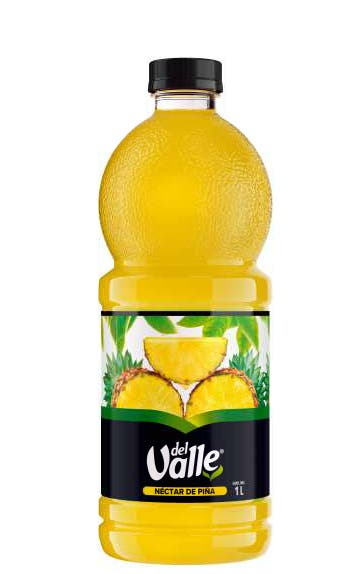
A Nectar Del valle pineapple flavor  in a 1-liters plastic bottle